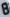
Number: 8